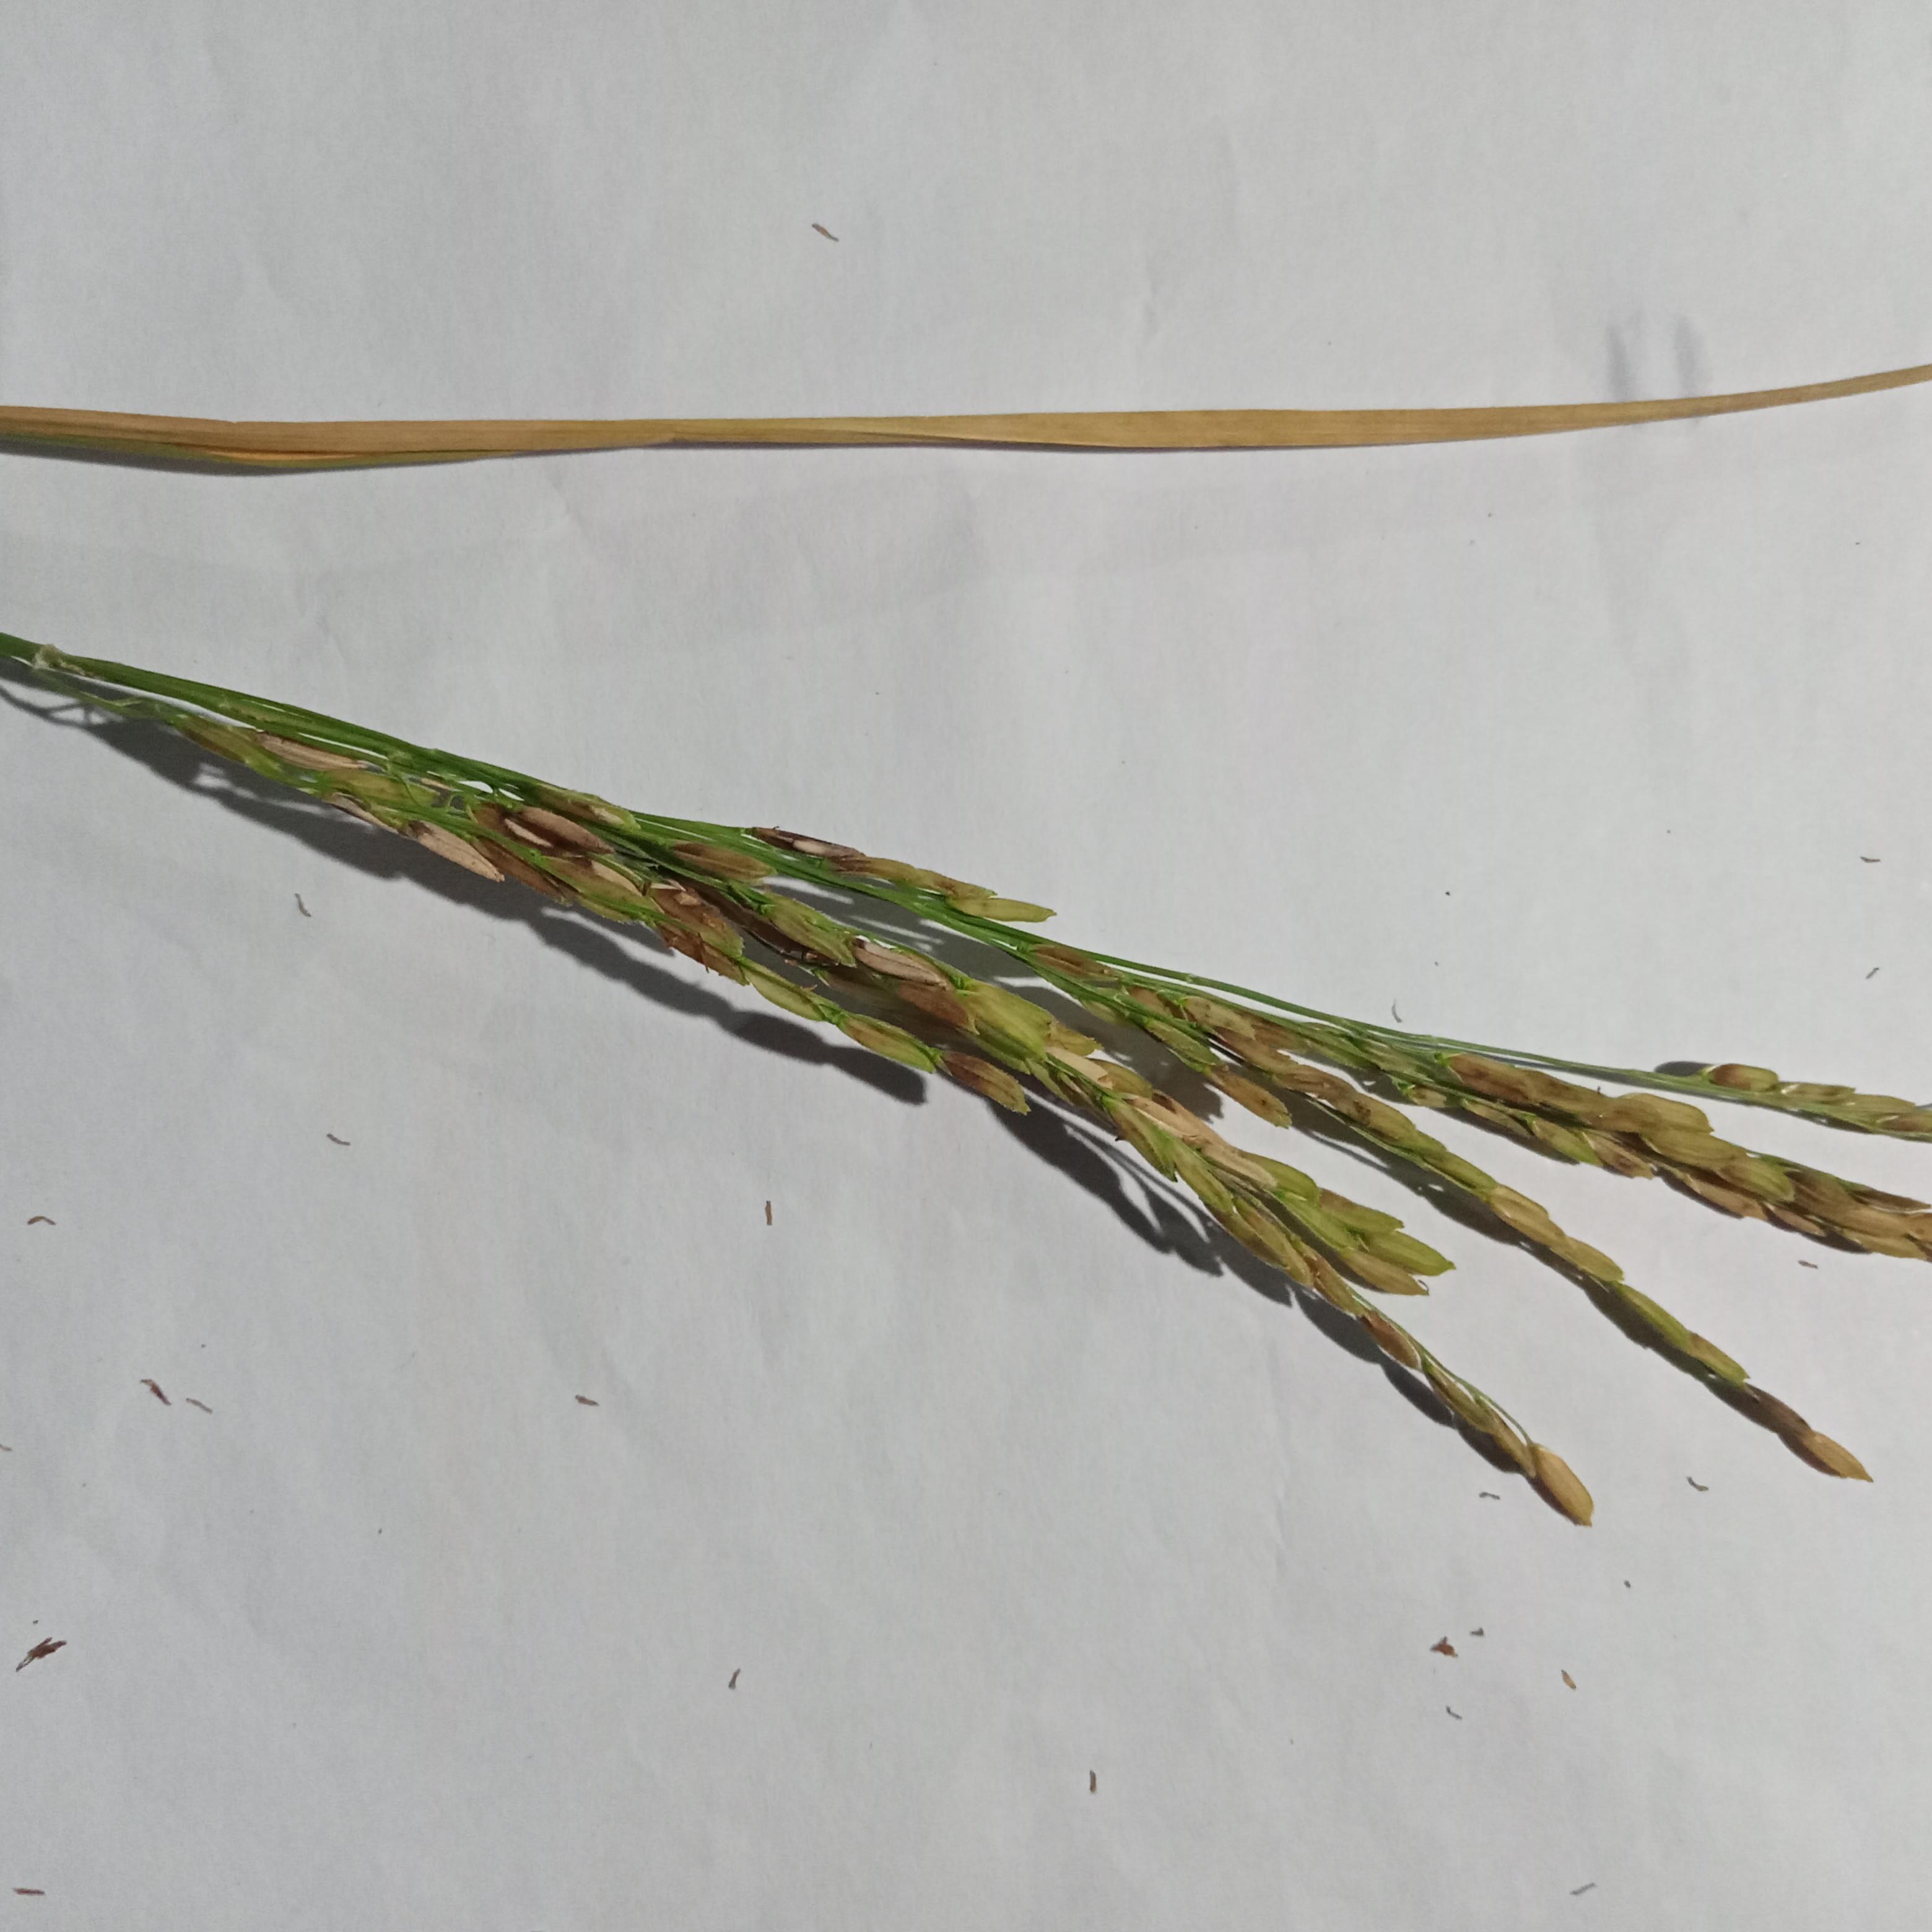
Label: Rice___Neck_Blast